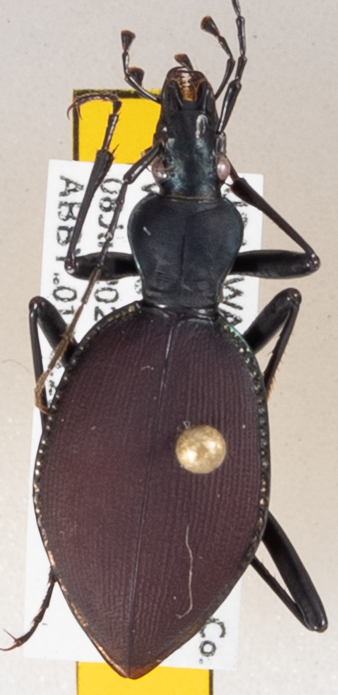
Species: Scaphinotus angusticollis
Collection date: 2021-06-08
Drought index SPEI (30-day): -0.842
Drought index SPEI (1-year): -0.66
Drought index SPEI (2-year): -0.184